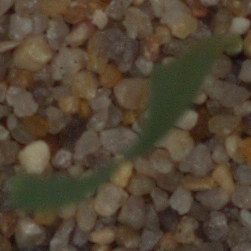
Label: common_wheat